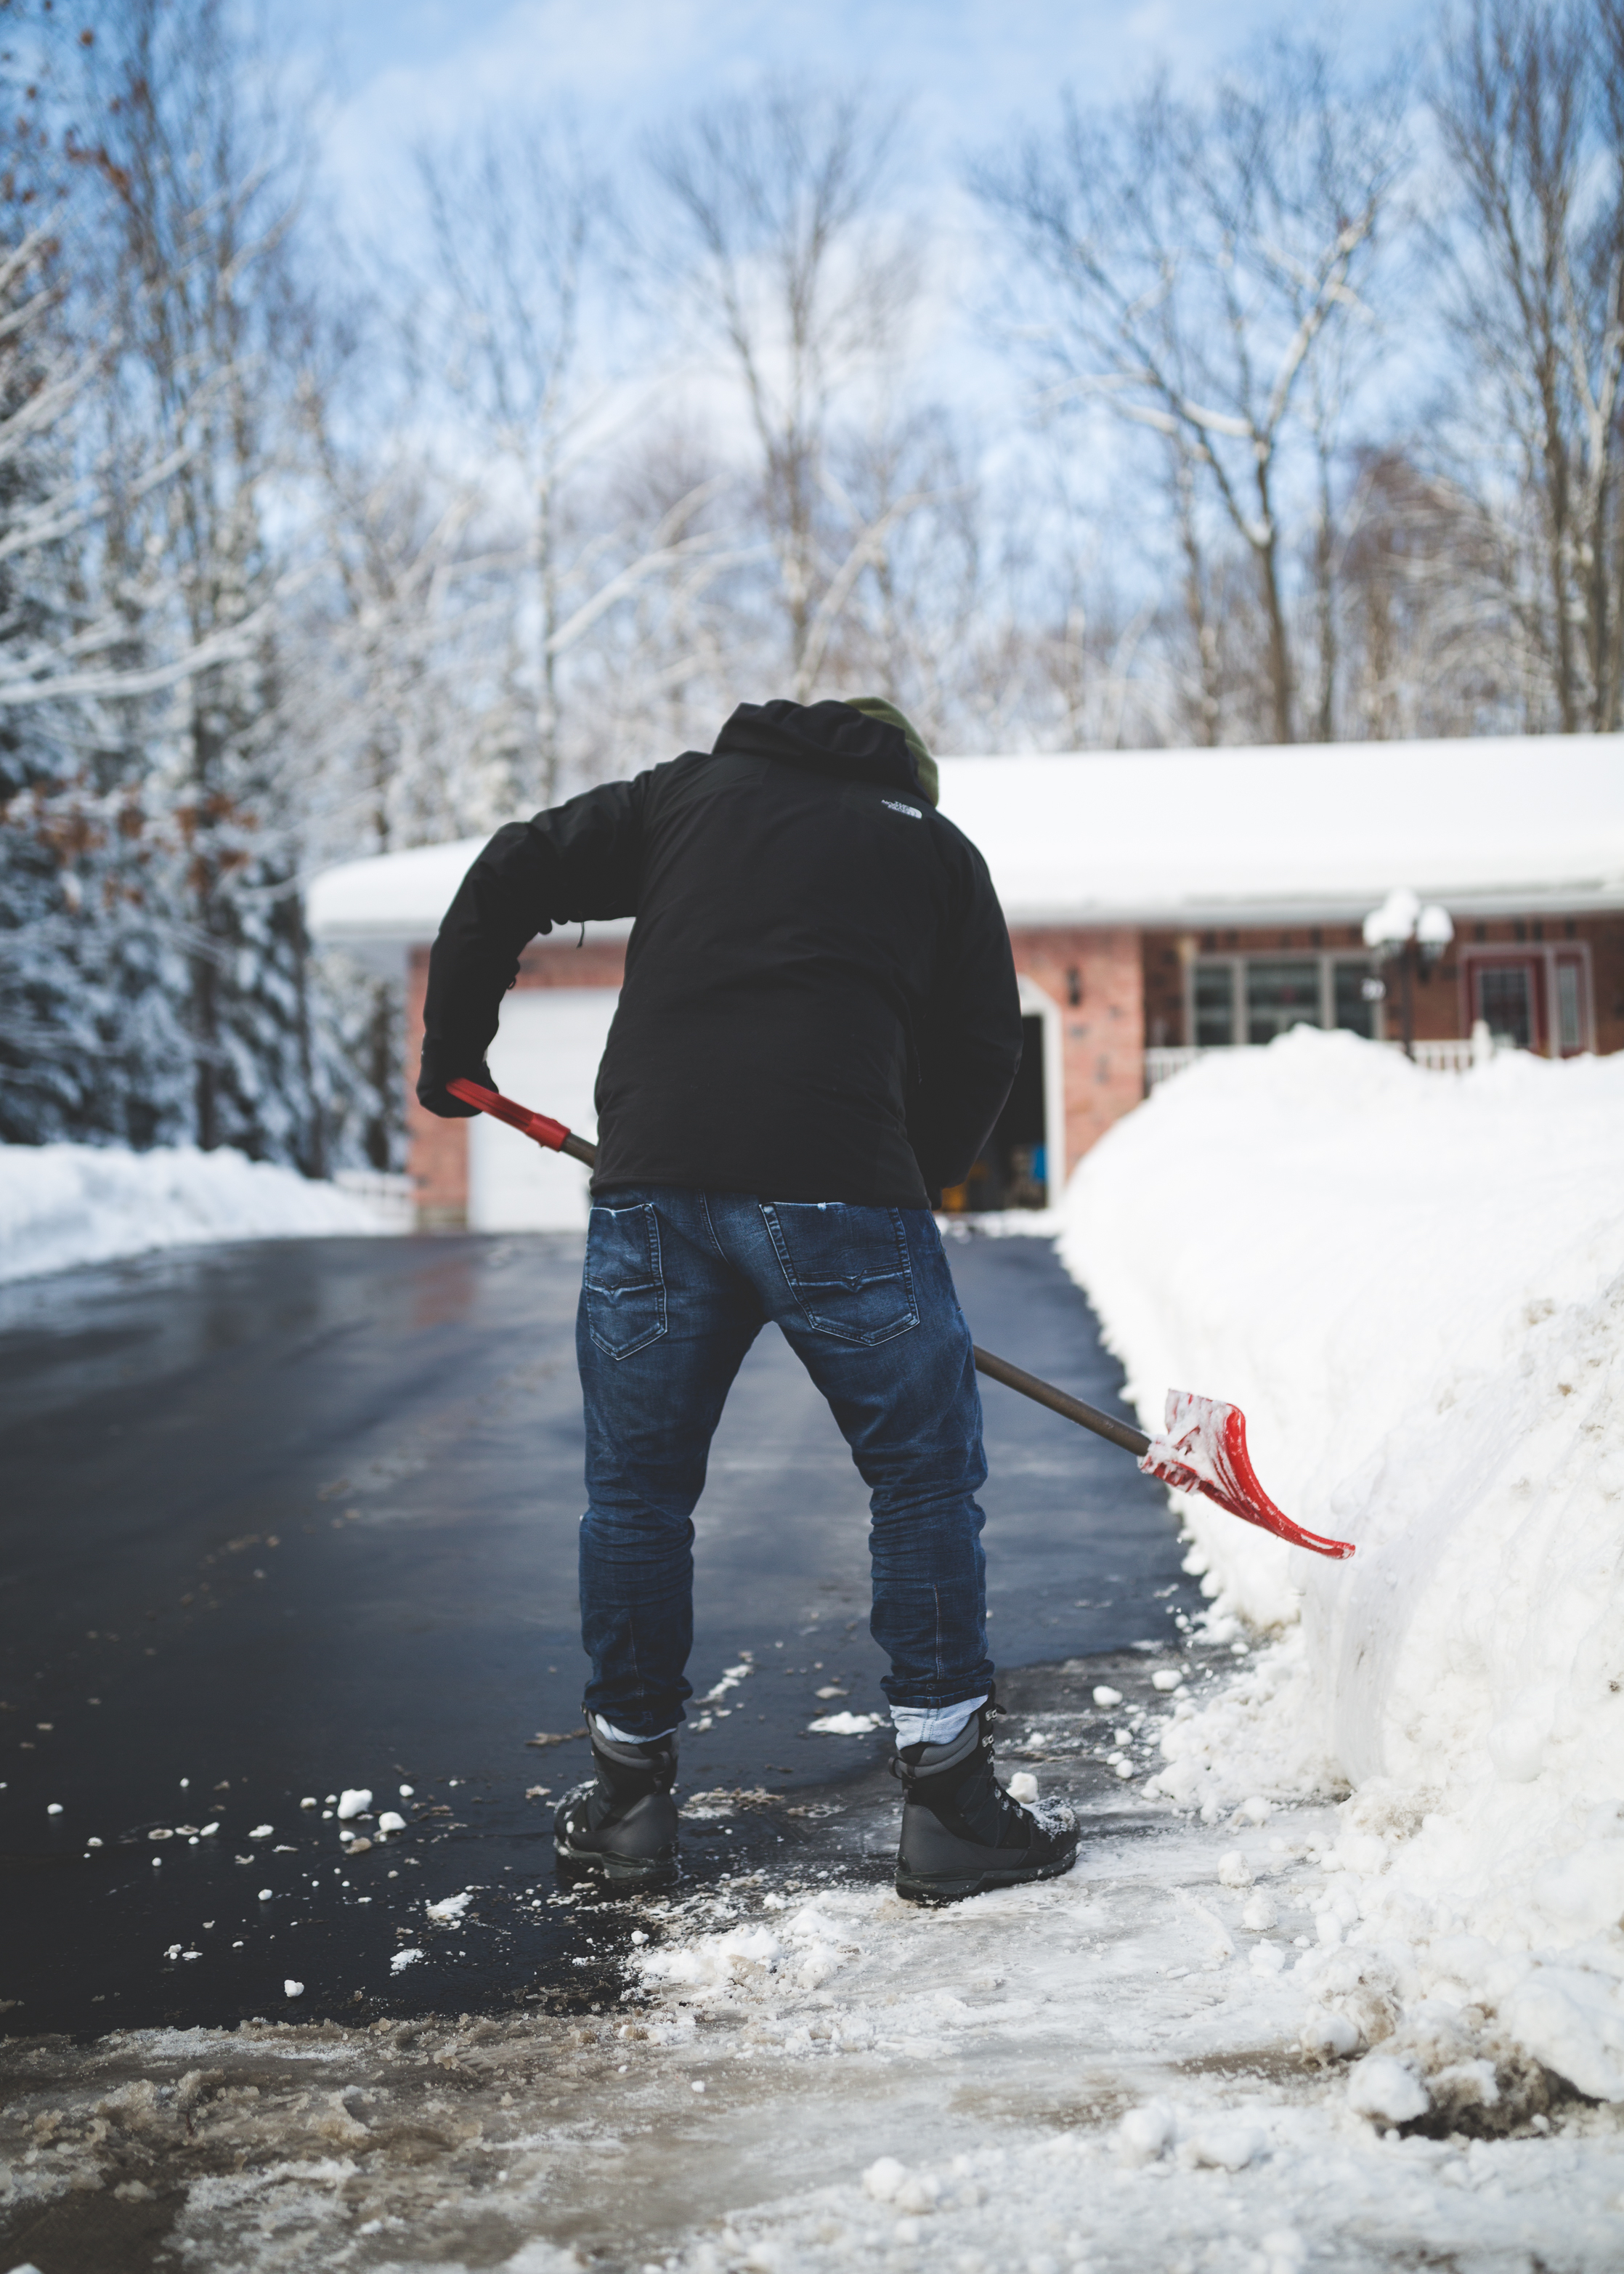
snow, cold, winter, ice, weather, season, footwear, blizzard, chore, shovel, freezing